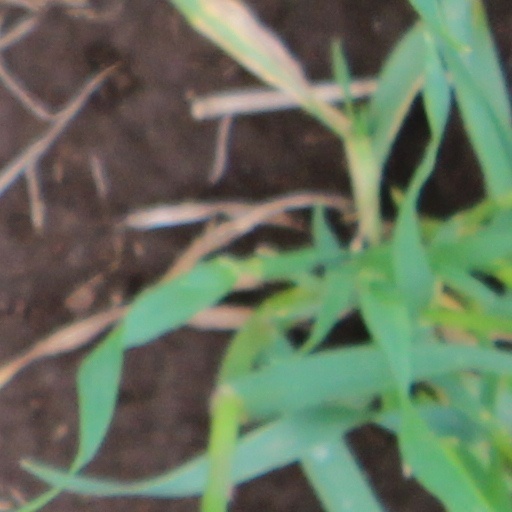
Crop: wheat